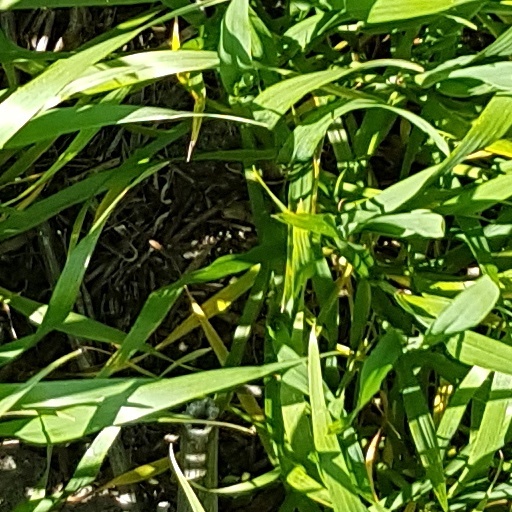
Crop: wheat